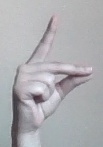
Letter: ta